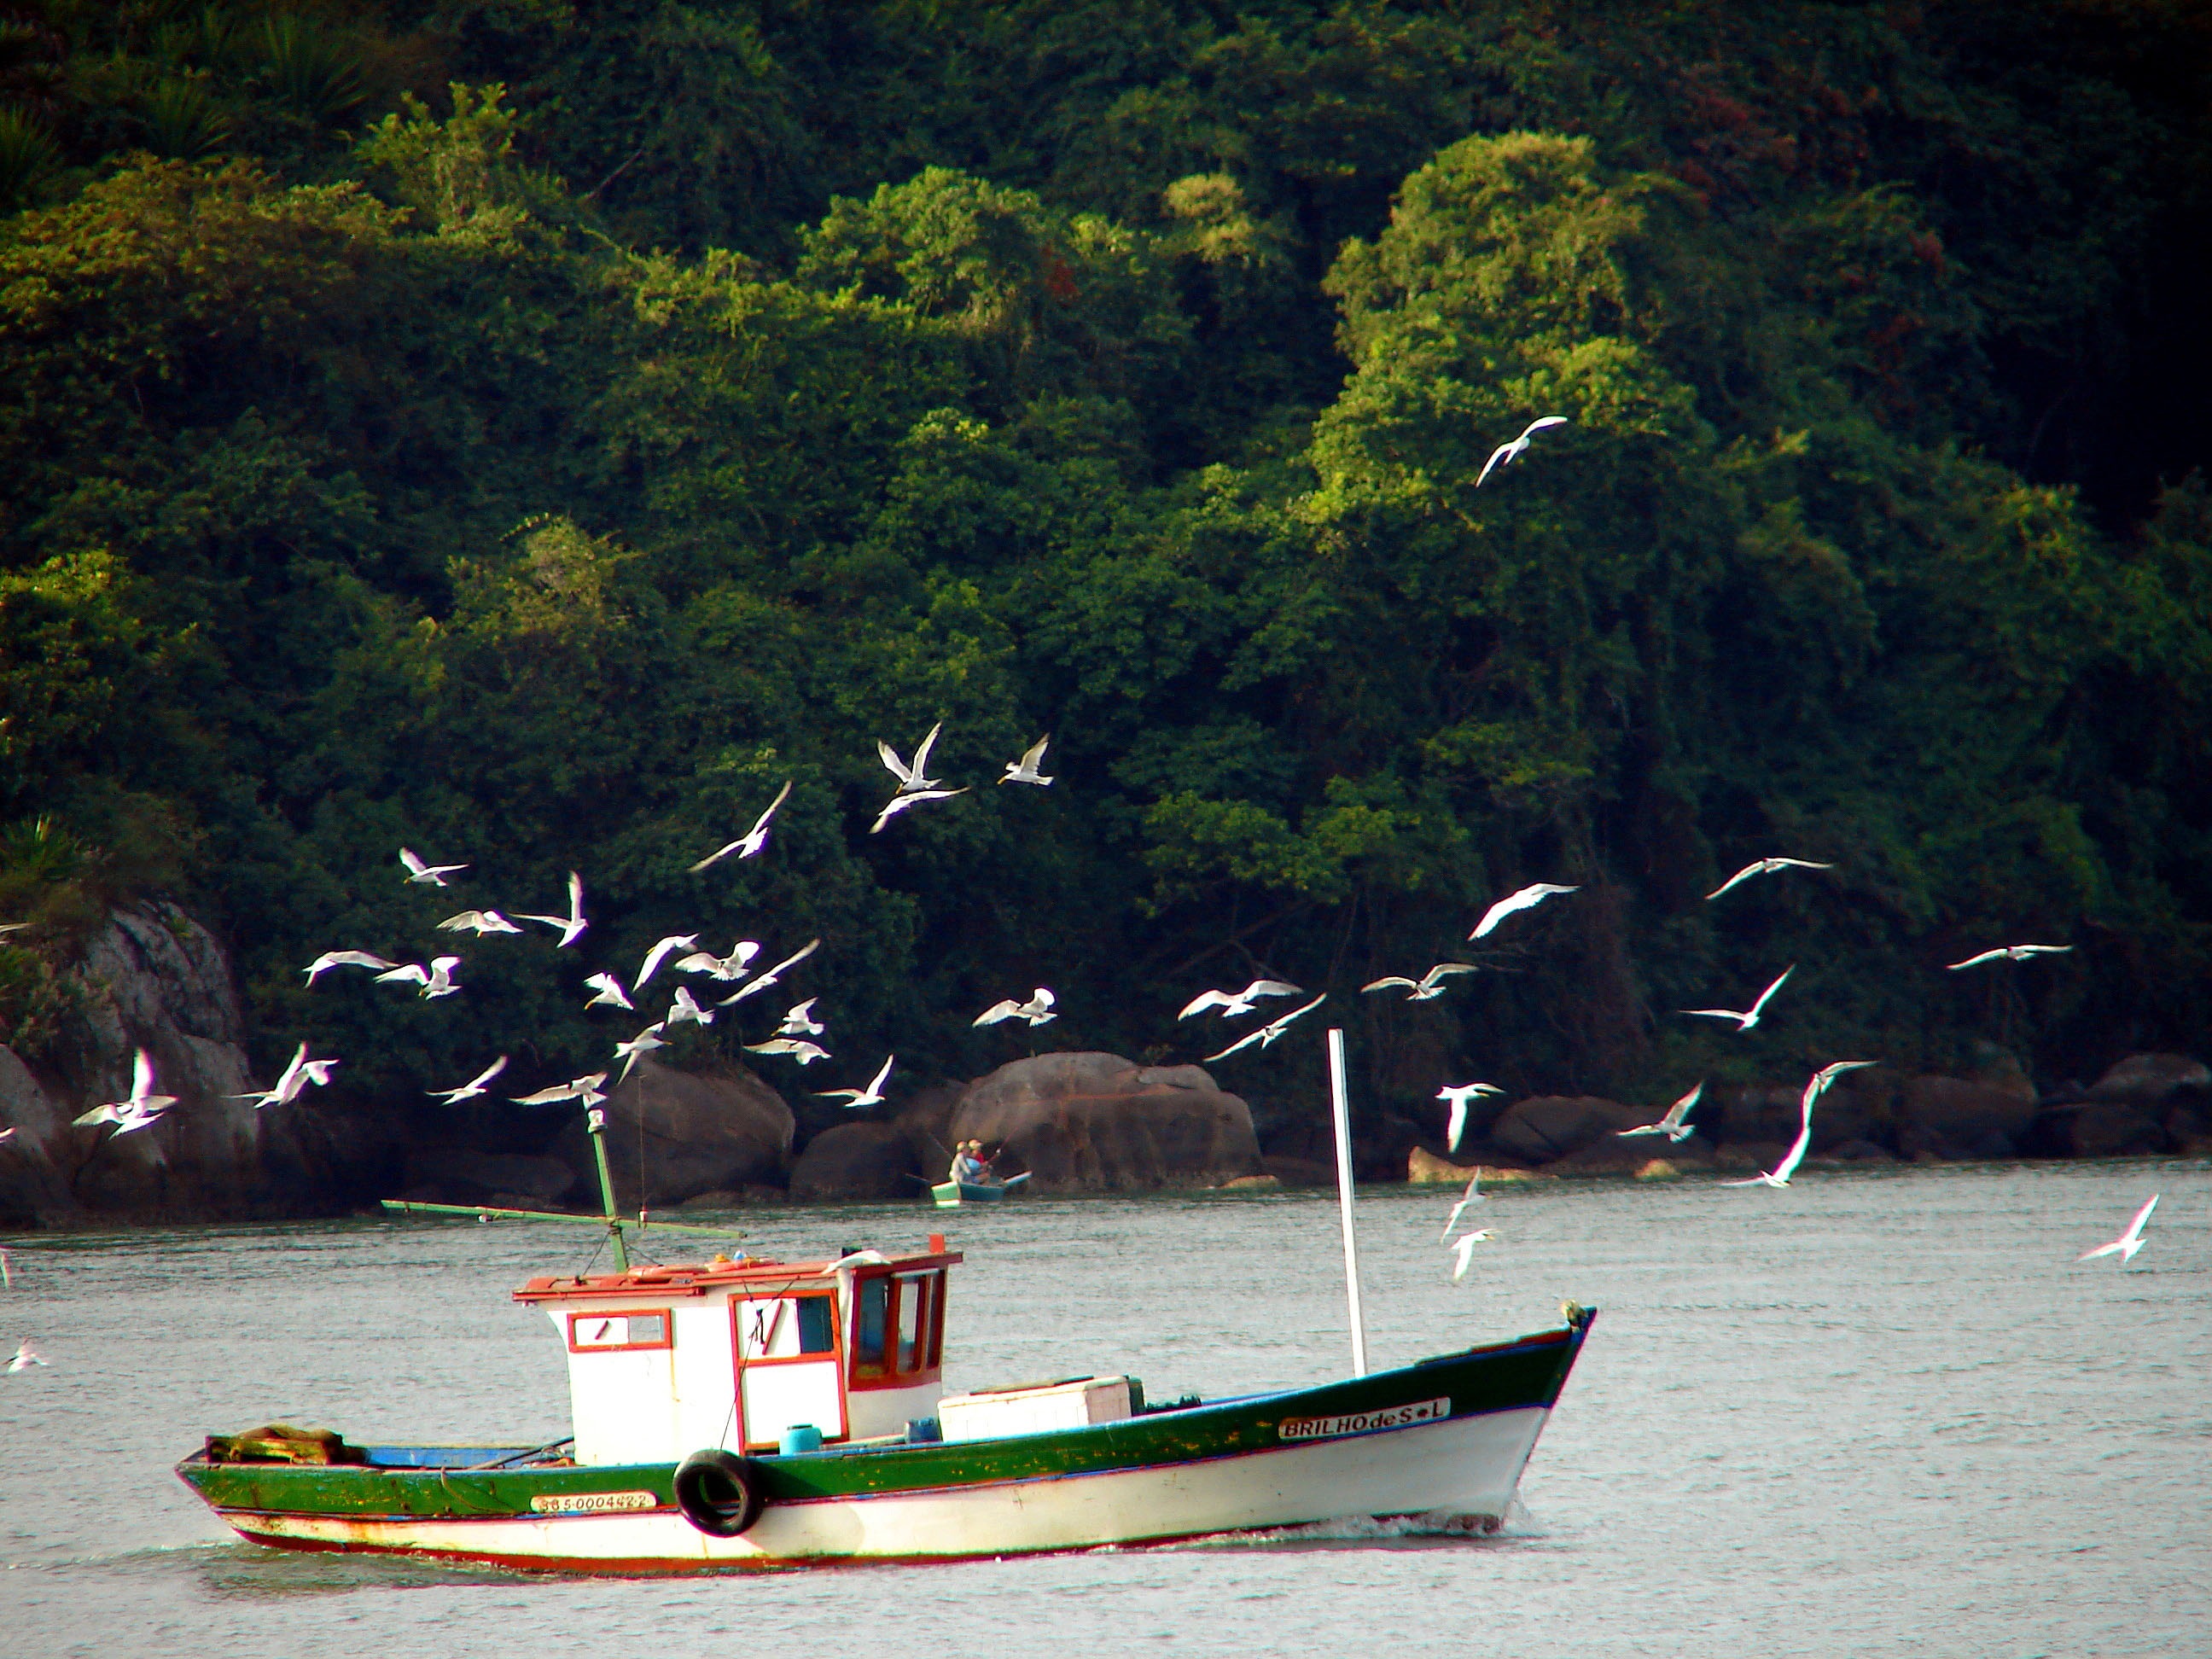
sea, boat, river, vehicle, fishing, bay, boating, watercraft, watercraft rowing, capixaba